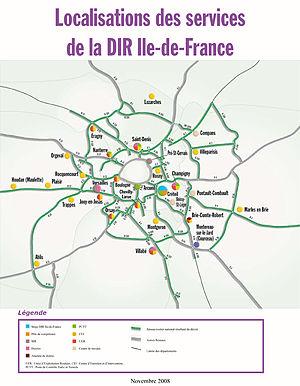
la dirif
En France, la direction régionale et interdépartementale de l'Équipement et de l'Aménagement est un service déconcentré du ministère de l’Environnement, de l’Énergie et de la Mer et du ministère du Logement et de l'Habitat durable.